Odette Myrtil

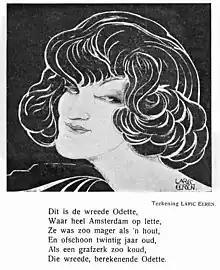
Caricature of Myrtil by the Dutch cartoonist , 1915

Myrtil resided in New Hope, Pennsylvania during most of her later life. From 1955 to 1958 she managed The Playhouse Inn, located next door to the Bucks County Playhouse. From 1961 to 1976 she operated the New Hope restaurant Chez Odette, which later became Odette's Restaurant, a different restaurant under newer ownership.